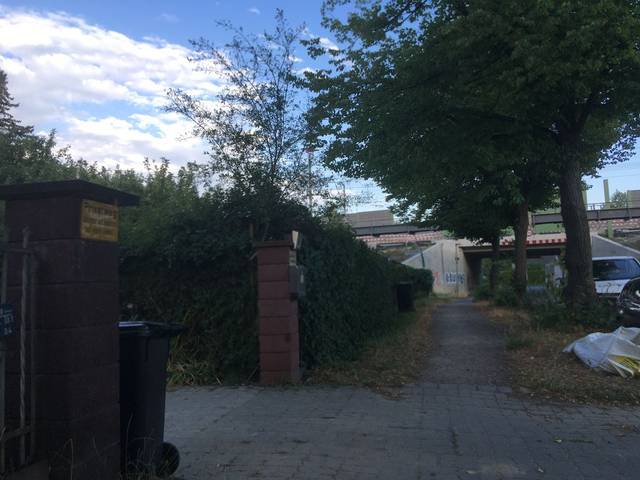
Region: Germany
Coordinates: 52.598, 13.452